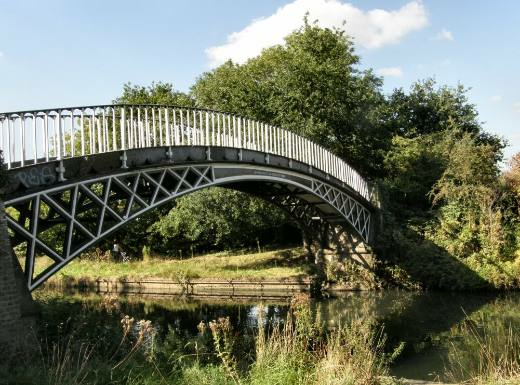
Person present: No